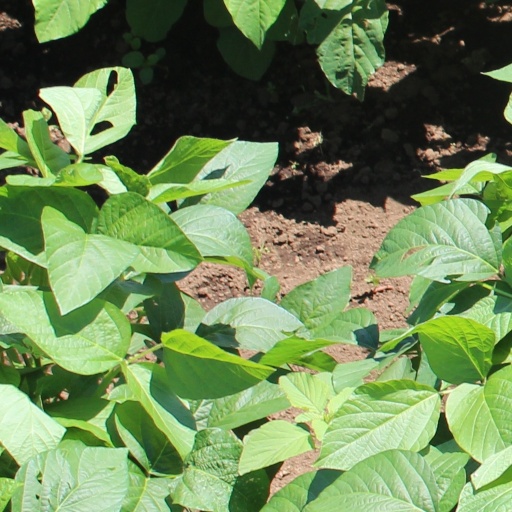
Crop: soybean